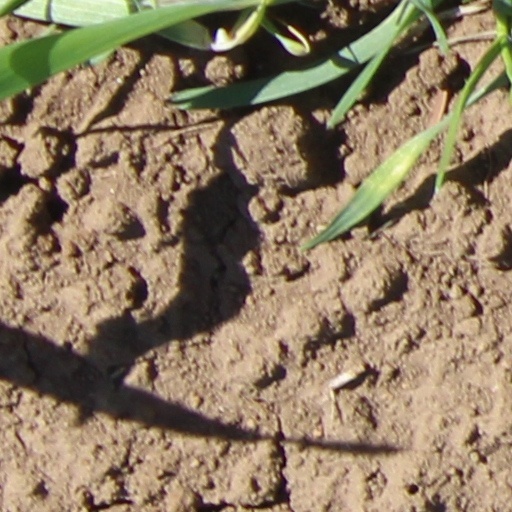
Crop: wheat